David Holoubek

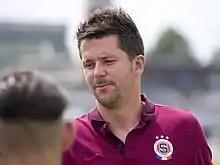
Holoubek in 2016

In his player career he played in the 3rd Czech league. His manager career started in Humpolec. He moved to Prague in 2004 for study sport in Charles University.